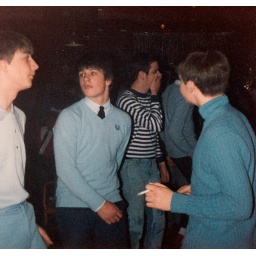
Probably dancing to Wade in the water / There's a ghost in my house / I'll keep holding on.